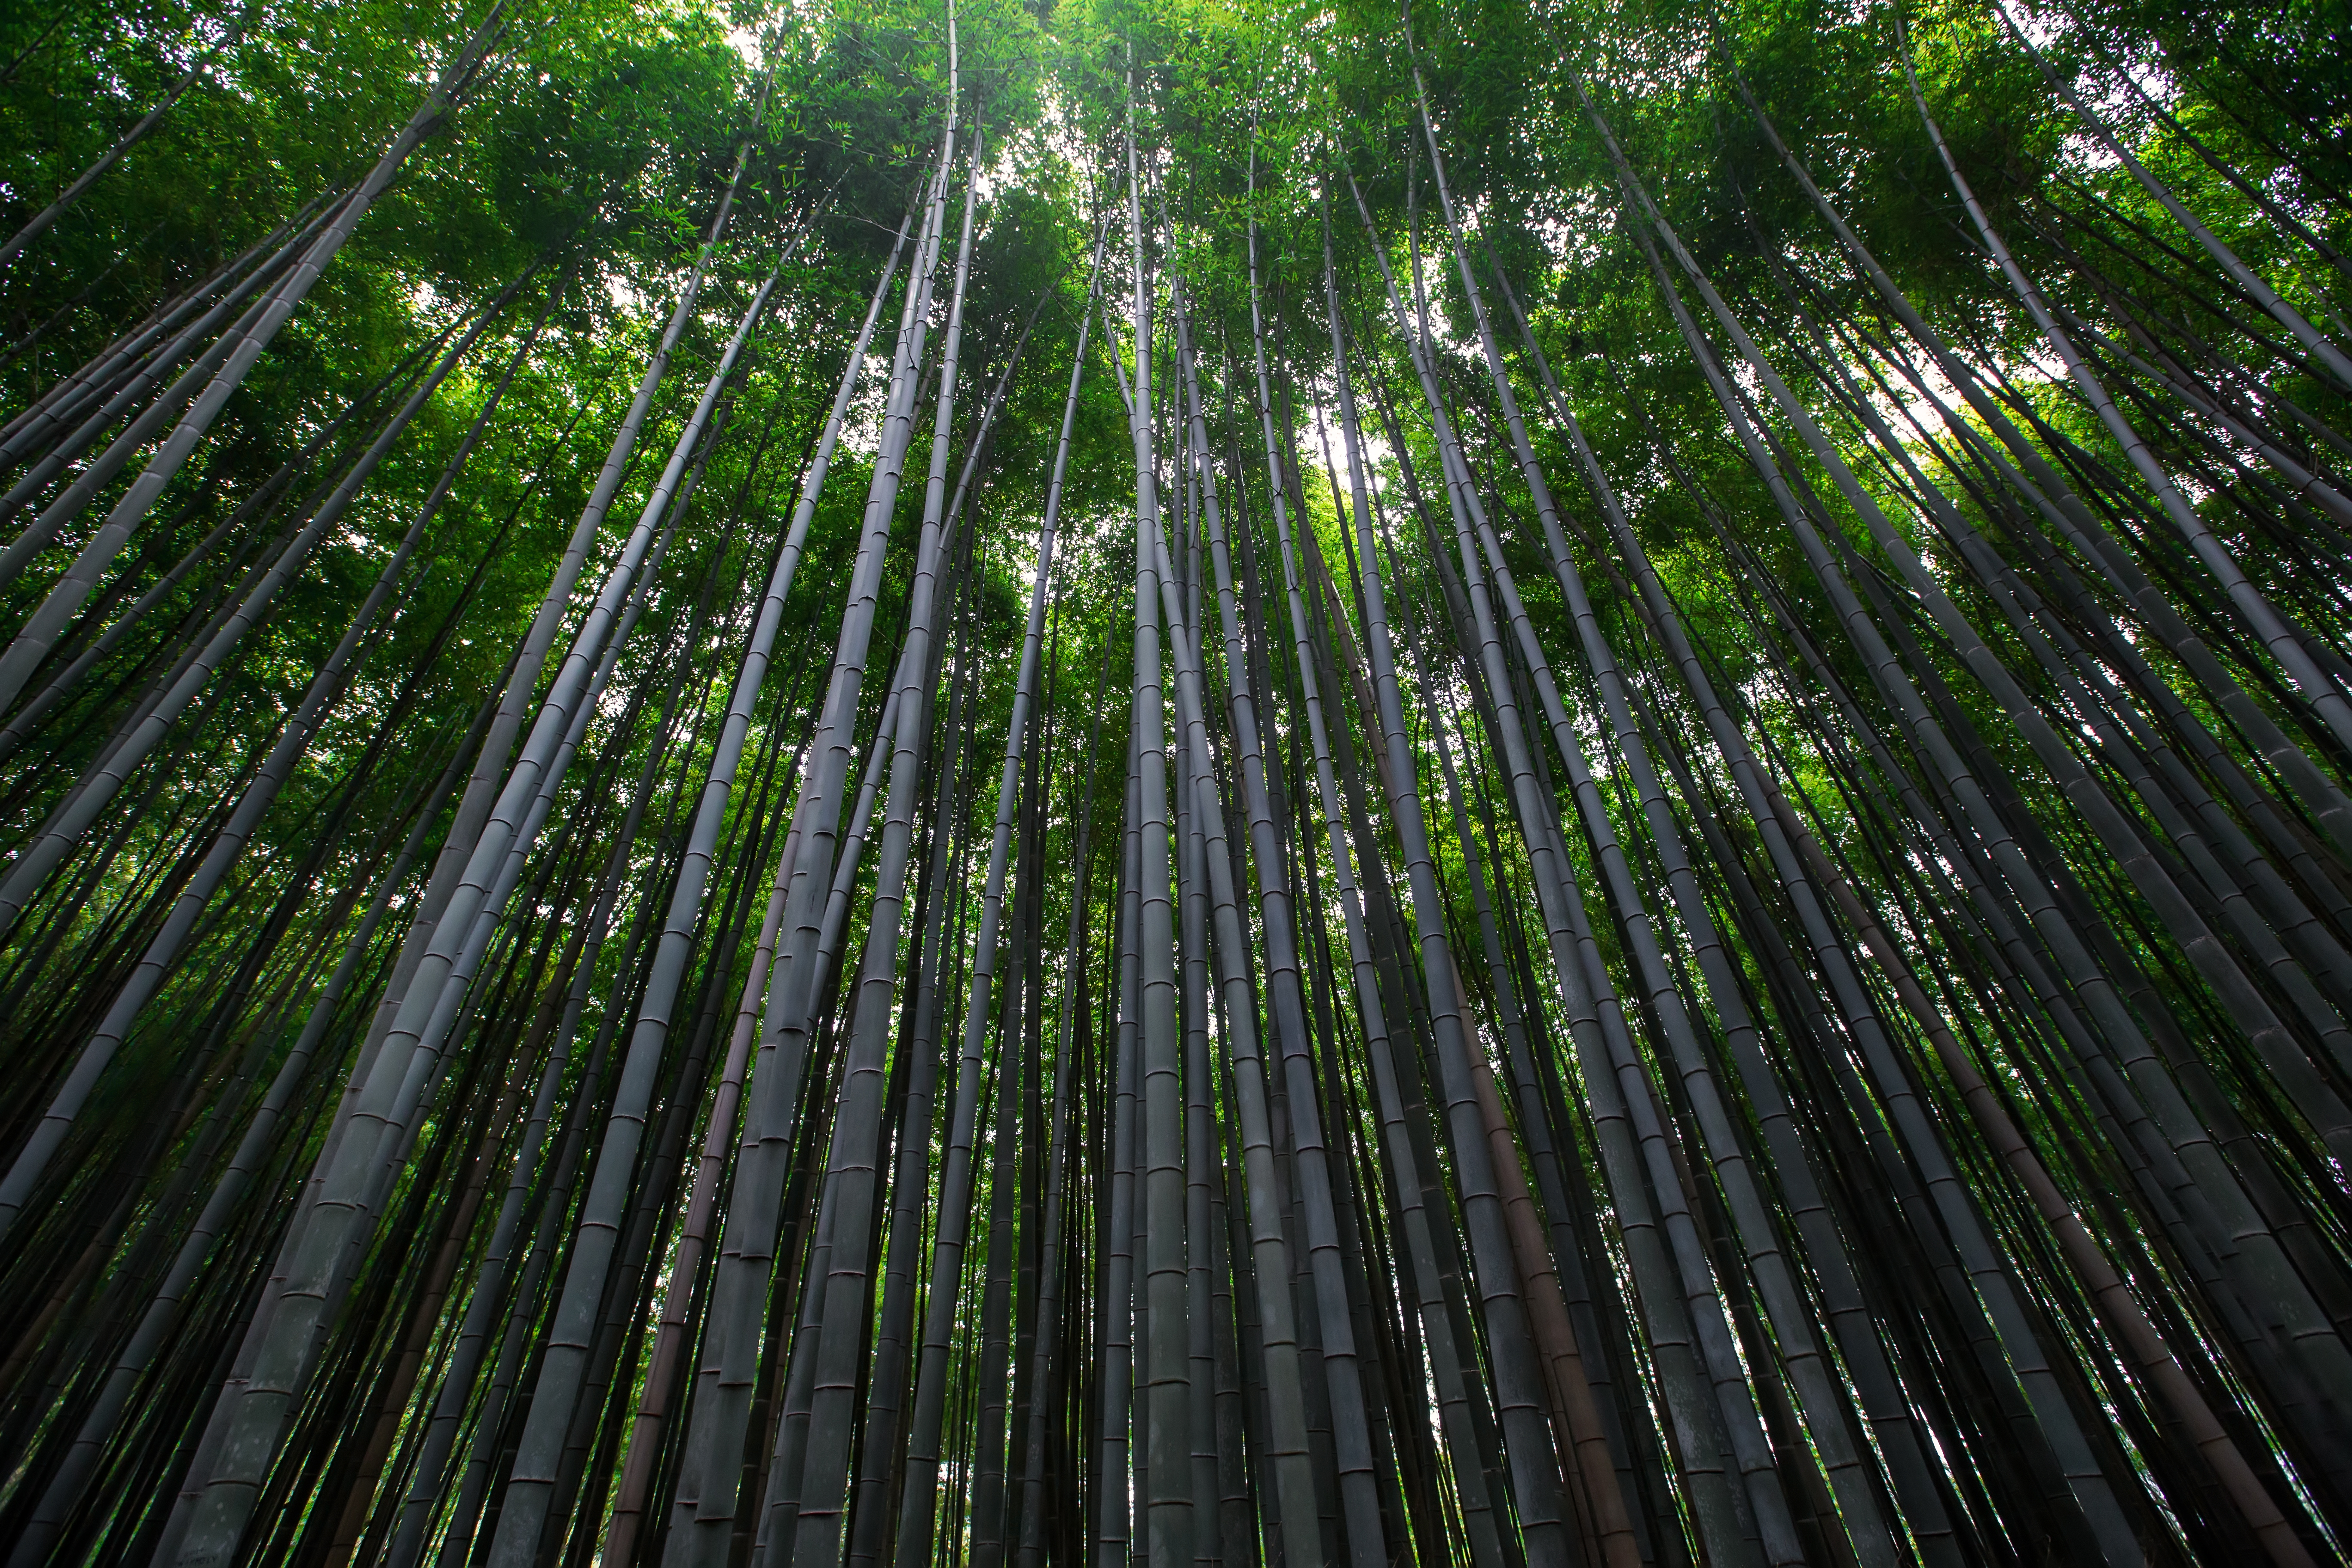
landscape, tree, forest, branch, creative, light, plant, photography, sunlight, leaf, land, photo, green, jungle, toolkit, color, scenery, botany, japan, free, elements, use, fantastic, vegetation, rainforest, cc, colours, photoshop, remix, non, kyoto, commons, commercial, 14, wide, angle, nice, 11, image, scape, 12, habitat, bamboo, 13, ecosystem, lenny, k, edit, actions, noncommercial, distribute, lennykphotography, natural environment, plant stem, woody plant, arecales